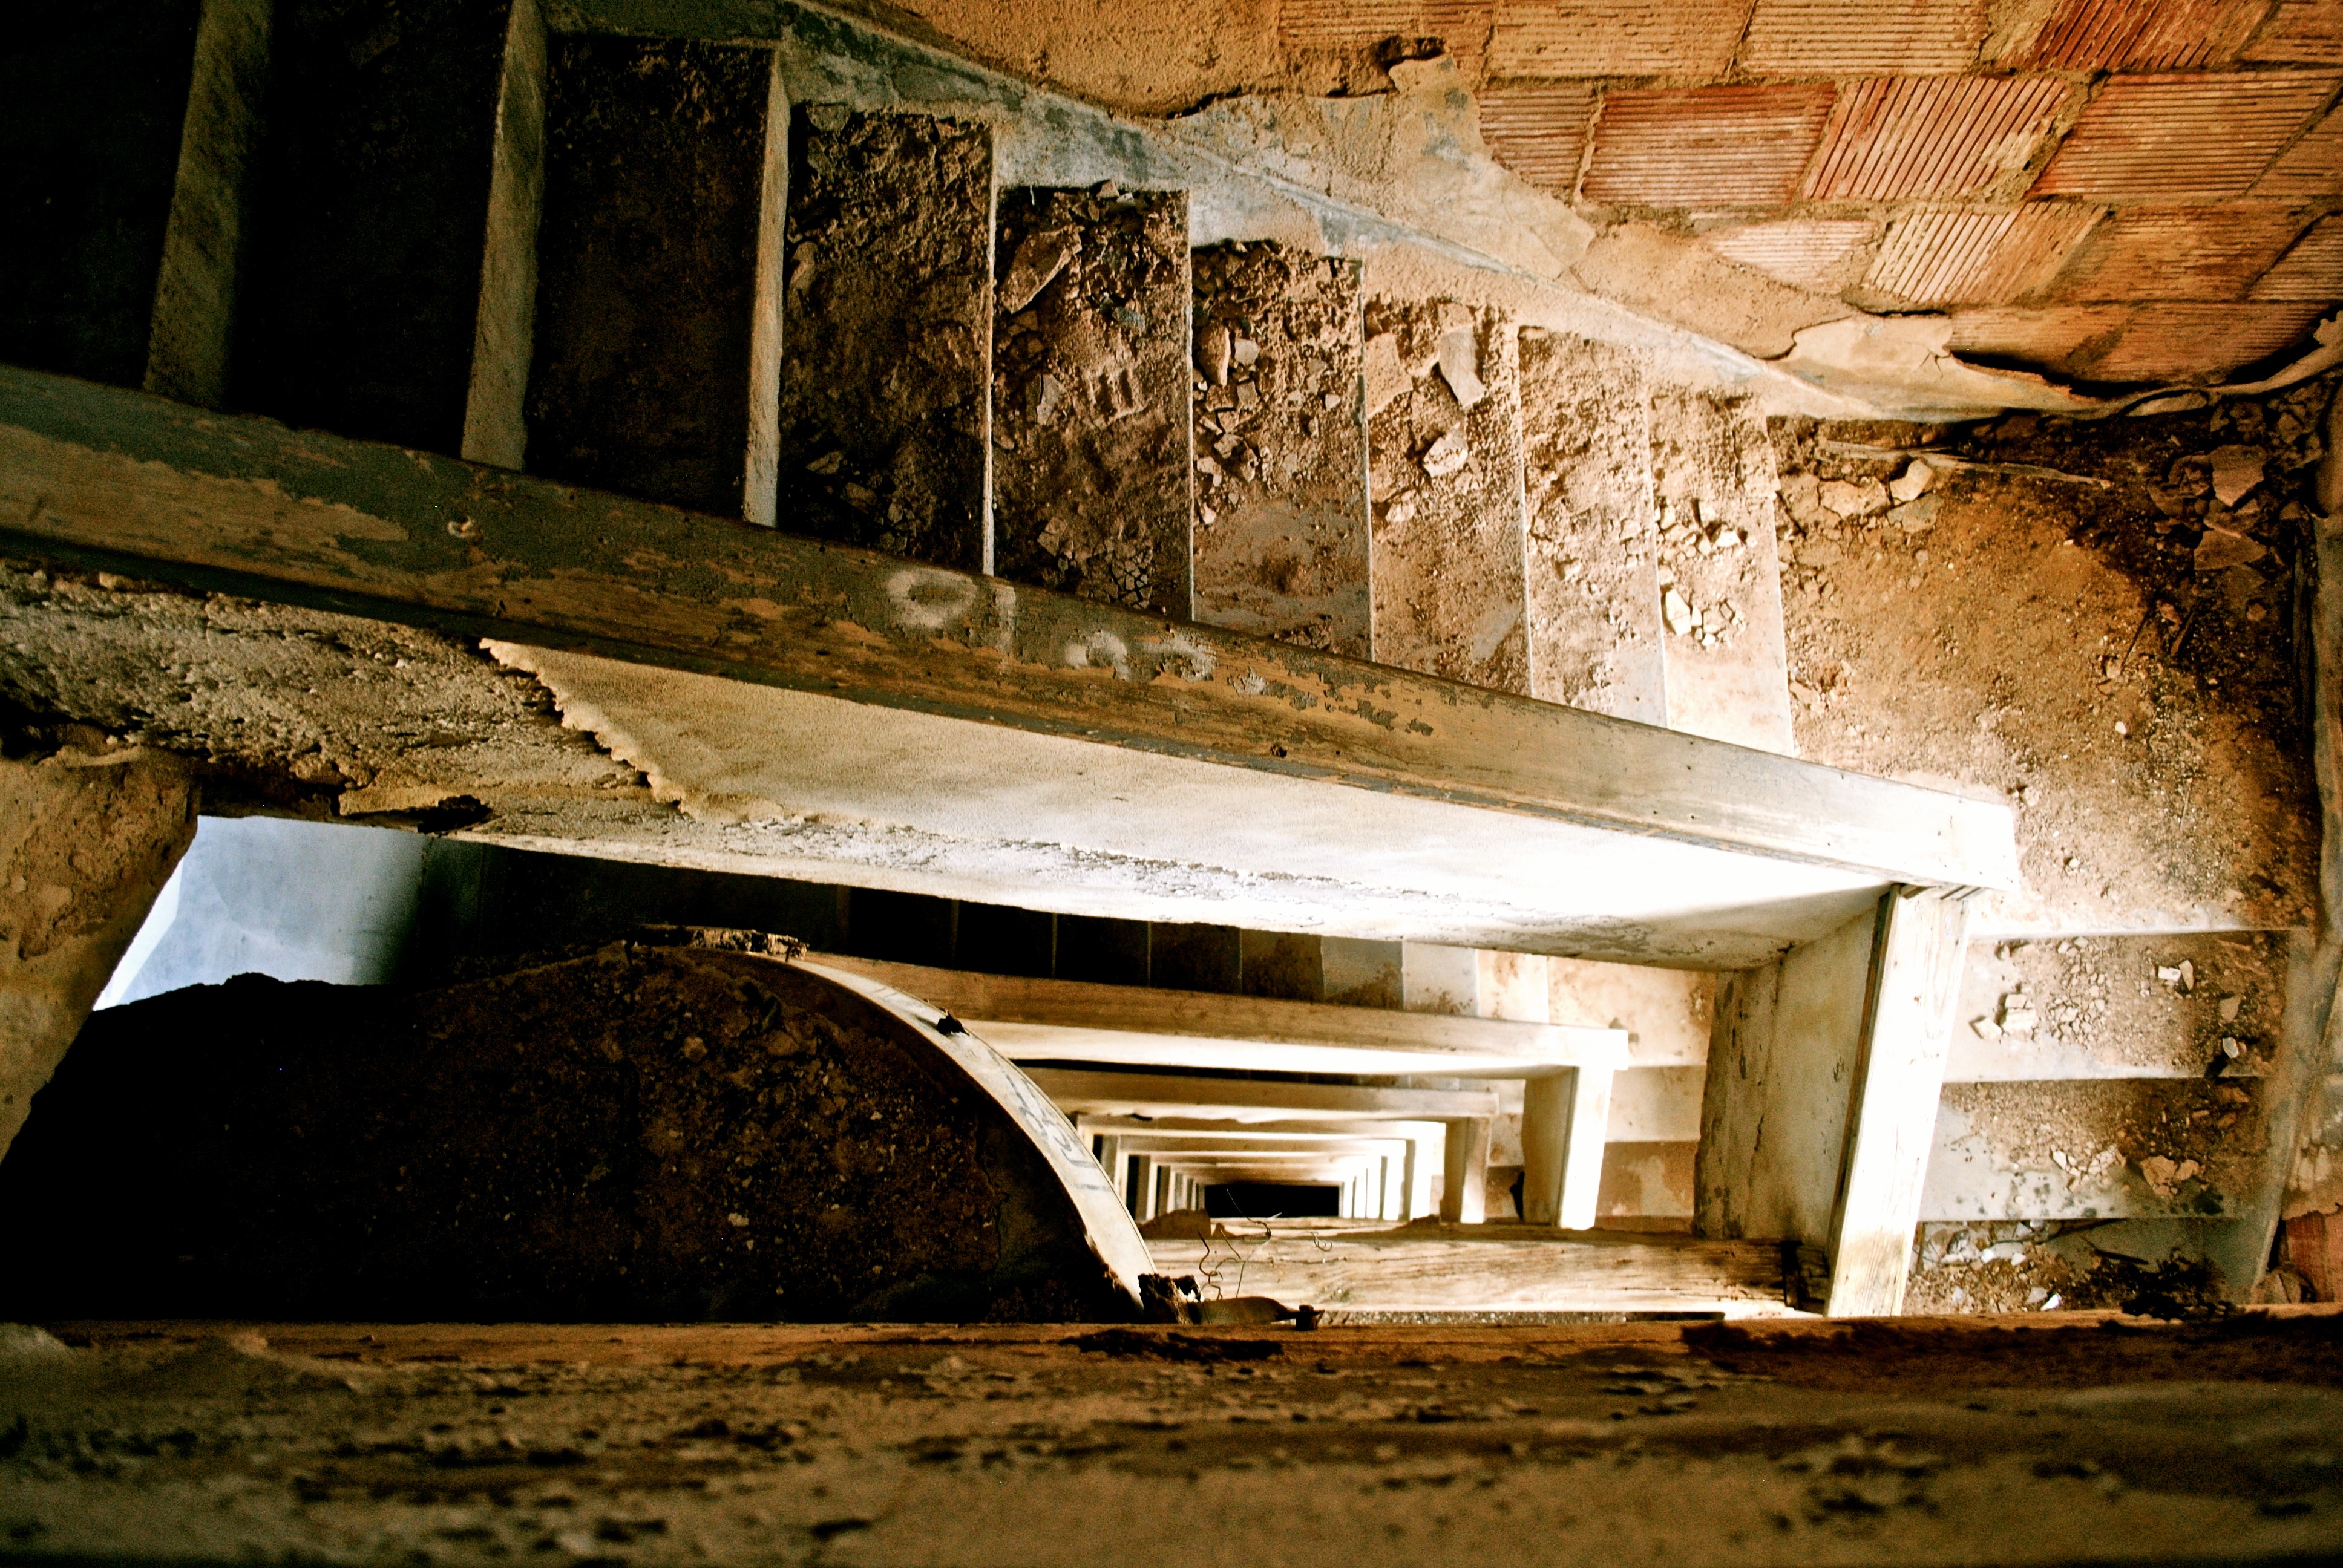
architecture, wood, house, wall, ruins, ancient history